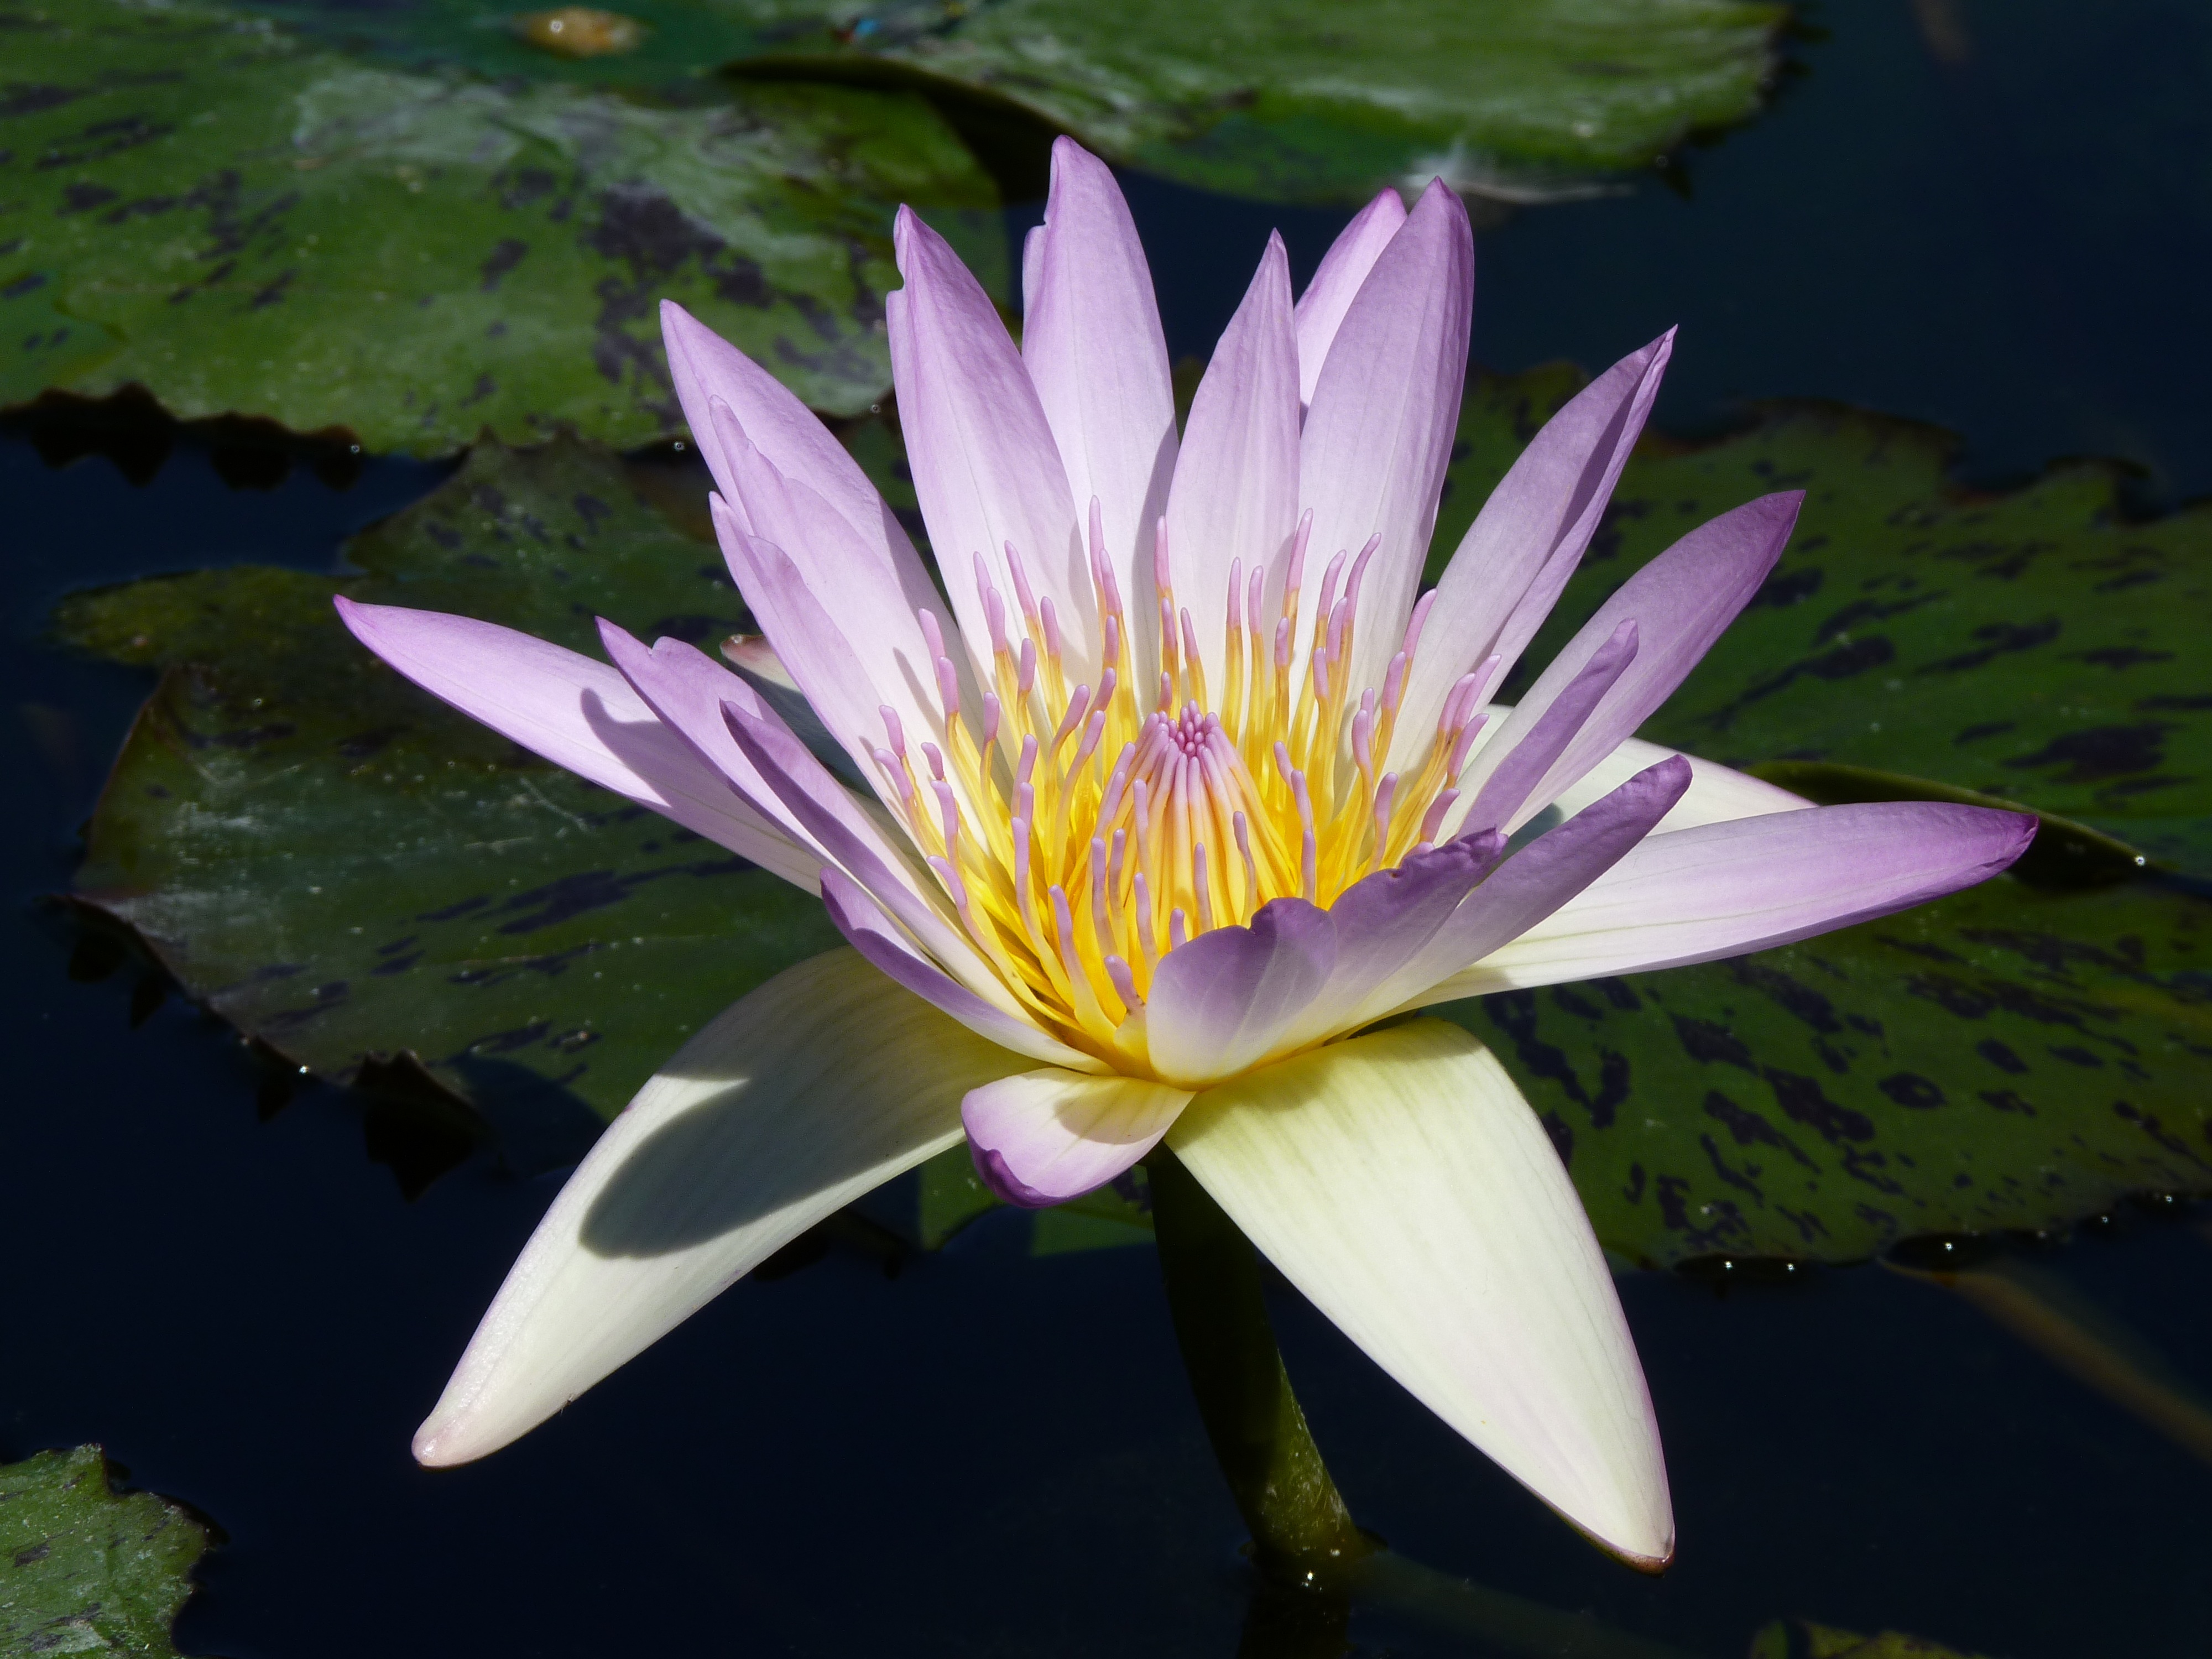
water, nature, blossom, plant, flower, purple, petal, bloom, summer, pond, green, botany, sacred lotus, aquatic plant, flora, water lily, flowers, lotus, lily, teichplanze, water flower, macro photography, nuphar lutea, flowering plant, purple yellow, land plant, lotus family, proteales